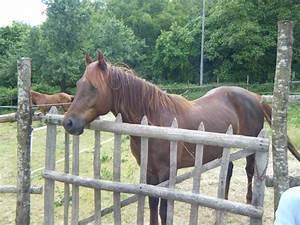
horse